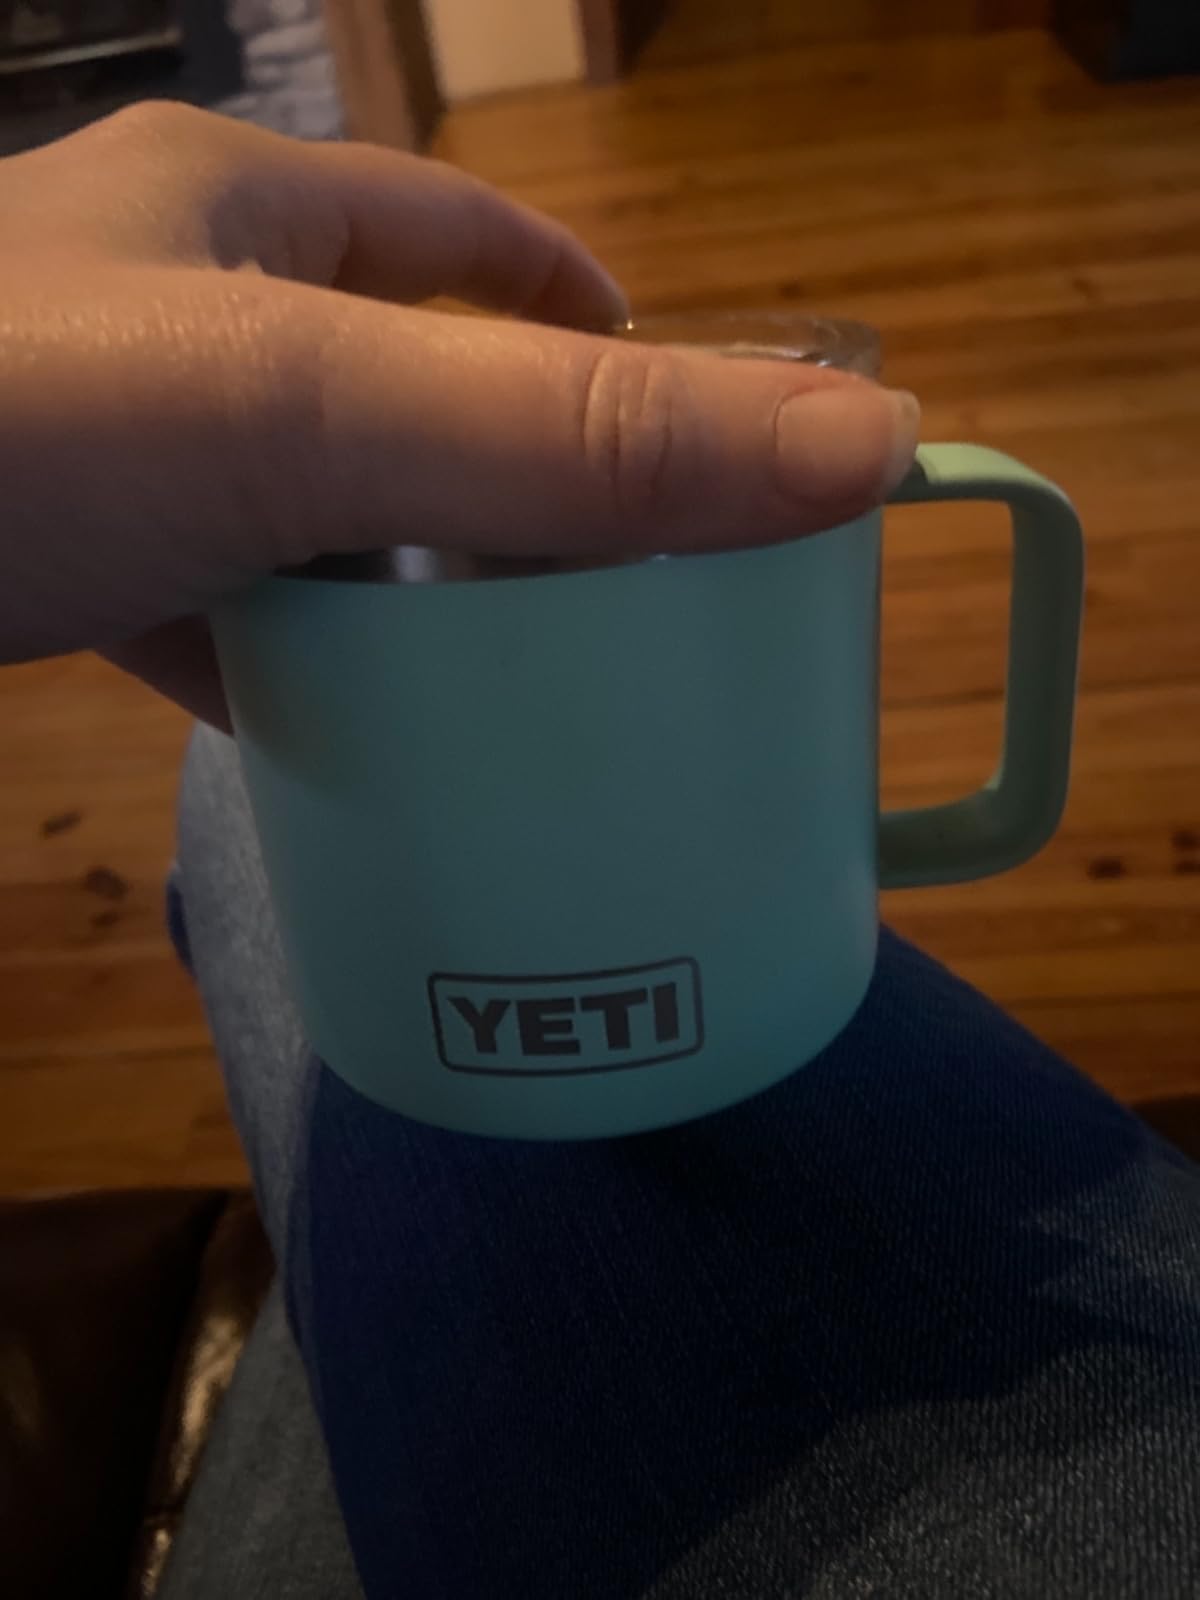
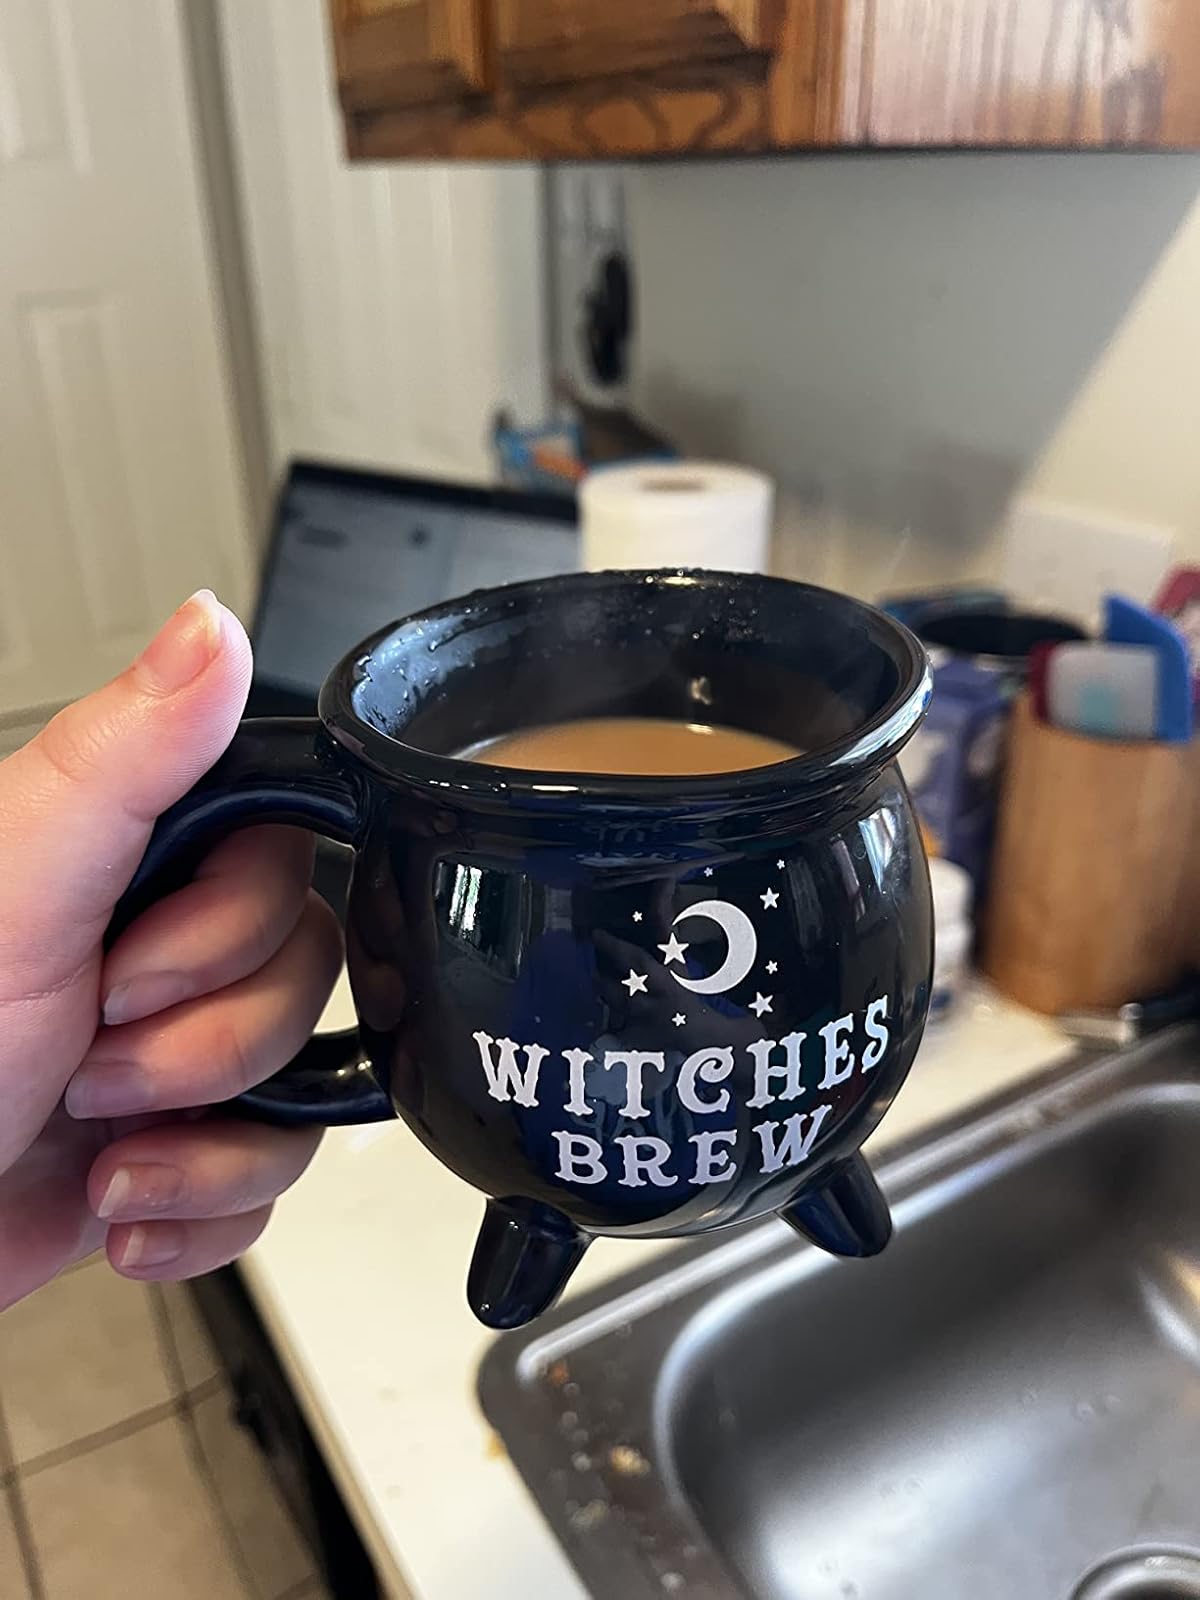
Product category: items_mug
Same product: no